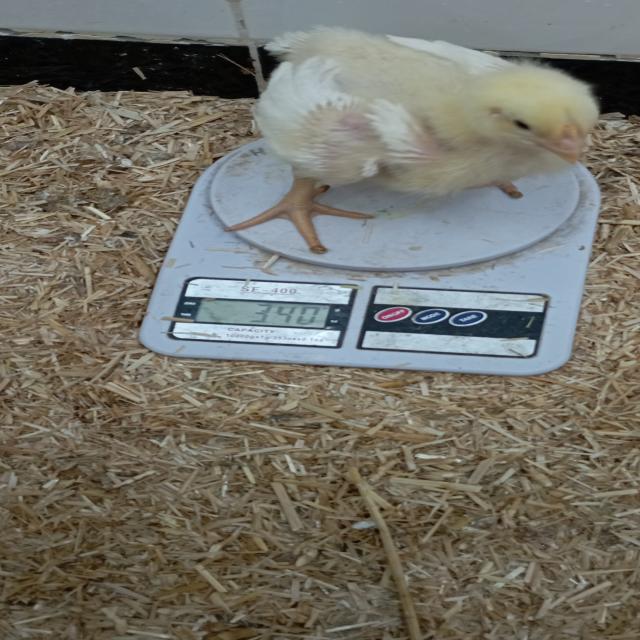
Weight: 340 g